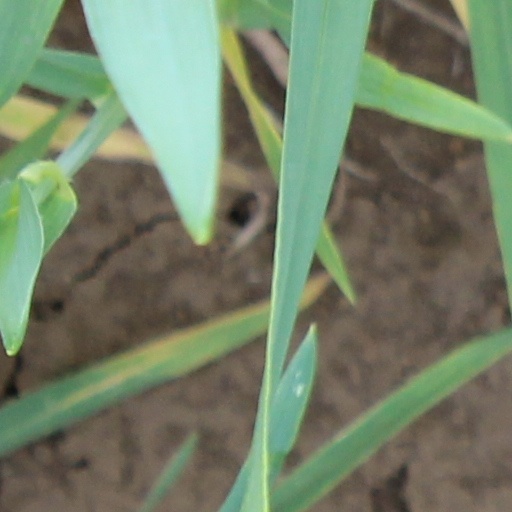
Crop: wheat